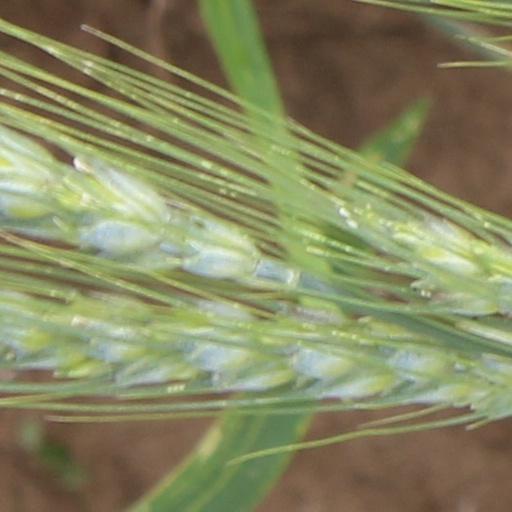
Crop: wheat